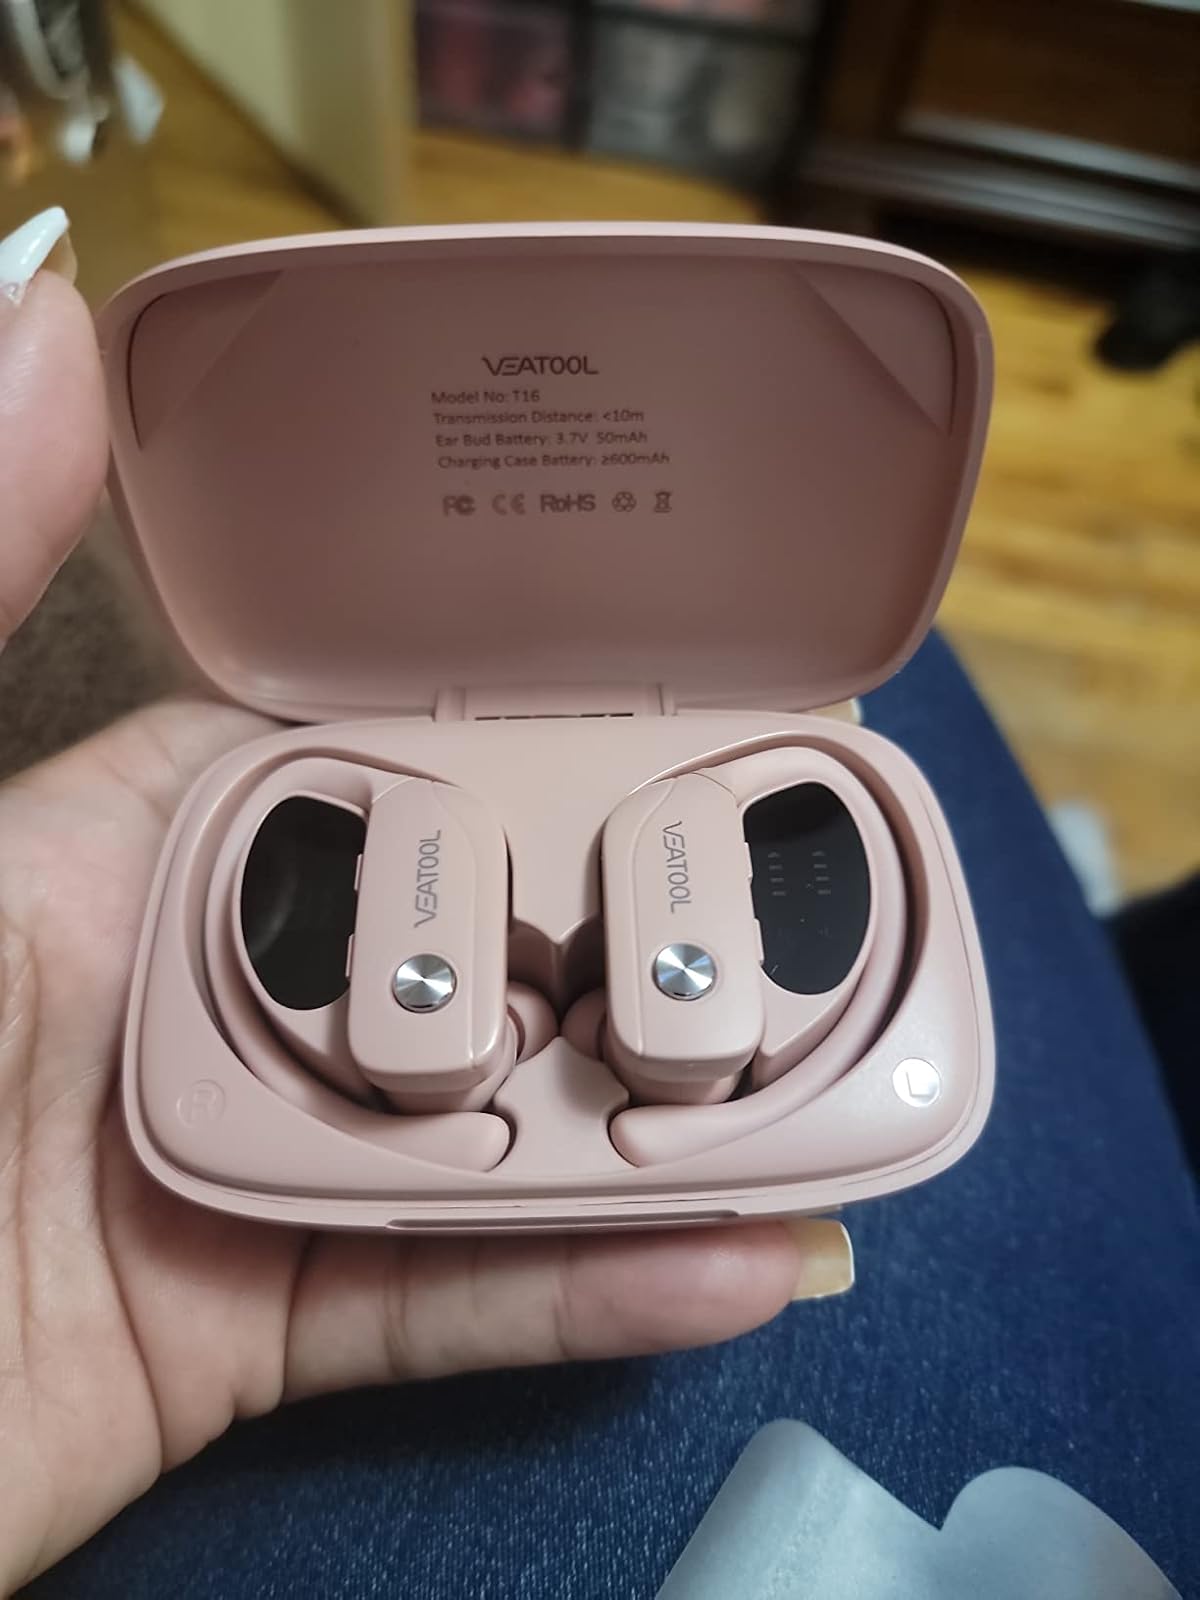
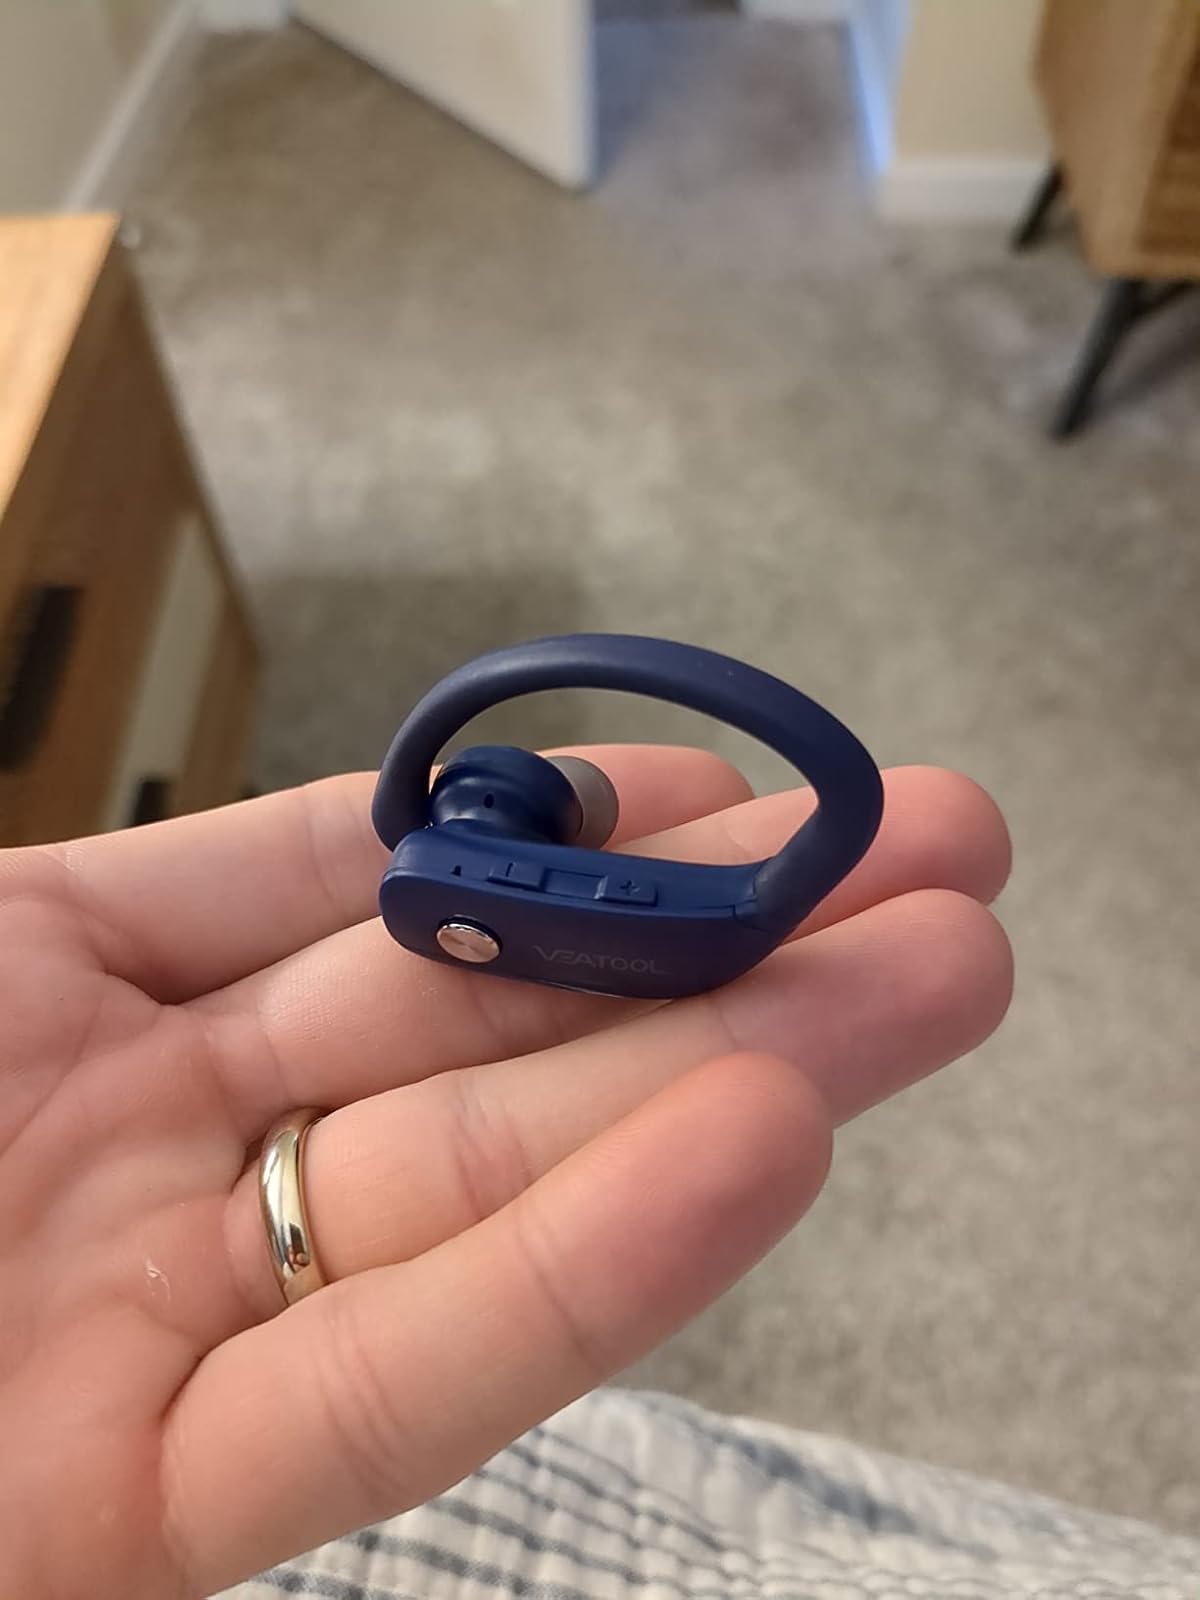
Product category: earbuds
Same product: no